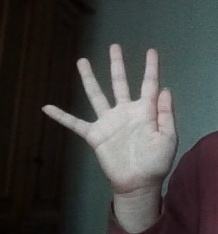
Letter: sheen